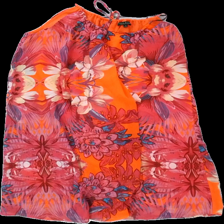
View: front
Type: Dress
Category: Ladies
Brand: Soul River
Colors: Multicolor, Orange, Pink, Yellow
Material: 100% polyester
Pattern: Floral print
Cut: Loose
Size: M
Season: Summer
Price range: 50-100
Recommended usage: Reuse